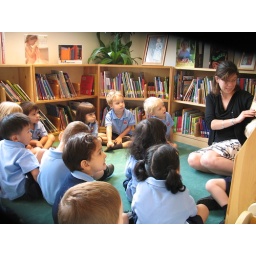
Look at the girl in the sweater, making the same face I am...so cute!